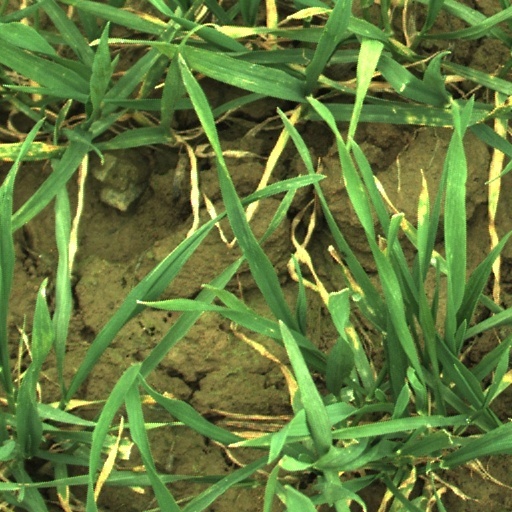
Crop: wheat